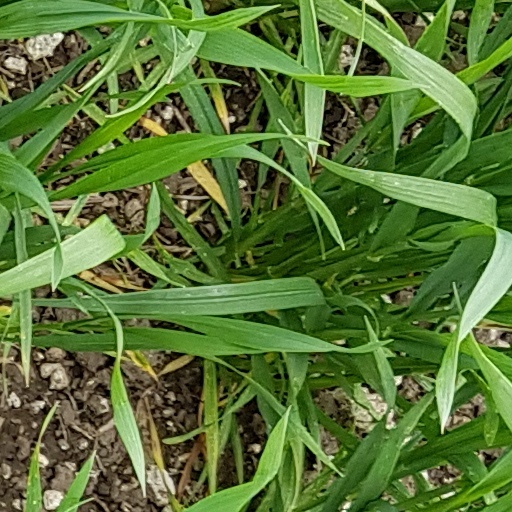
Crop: wheat